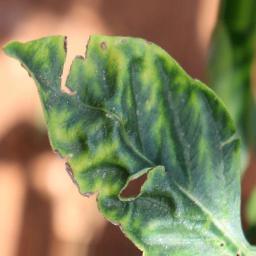
Label: nutritional